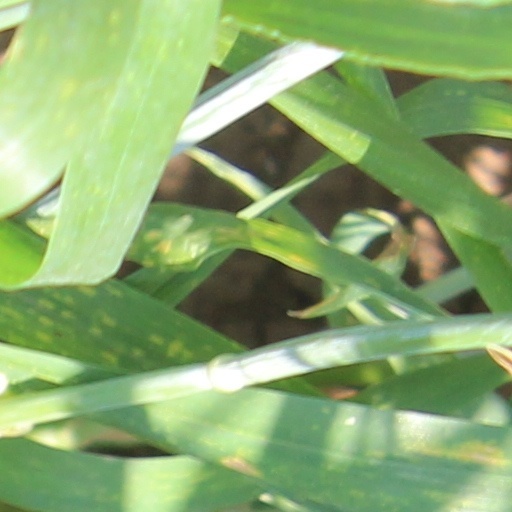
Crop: wheat